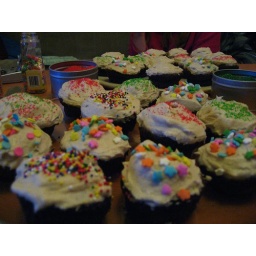
basking in the blue glow of the television